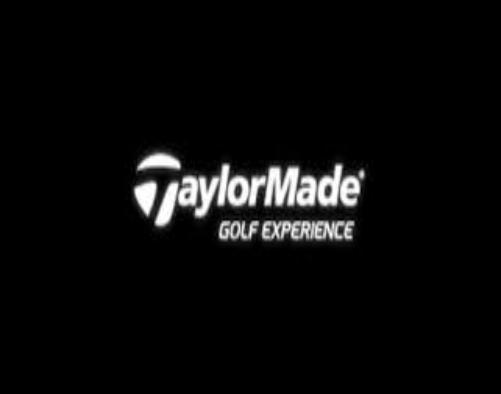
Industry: Sports